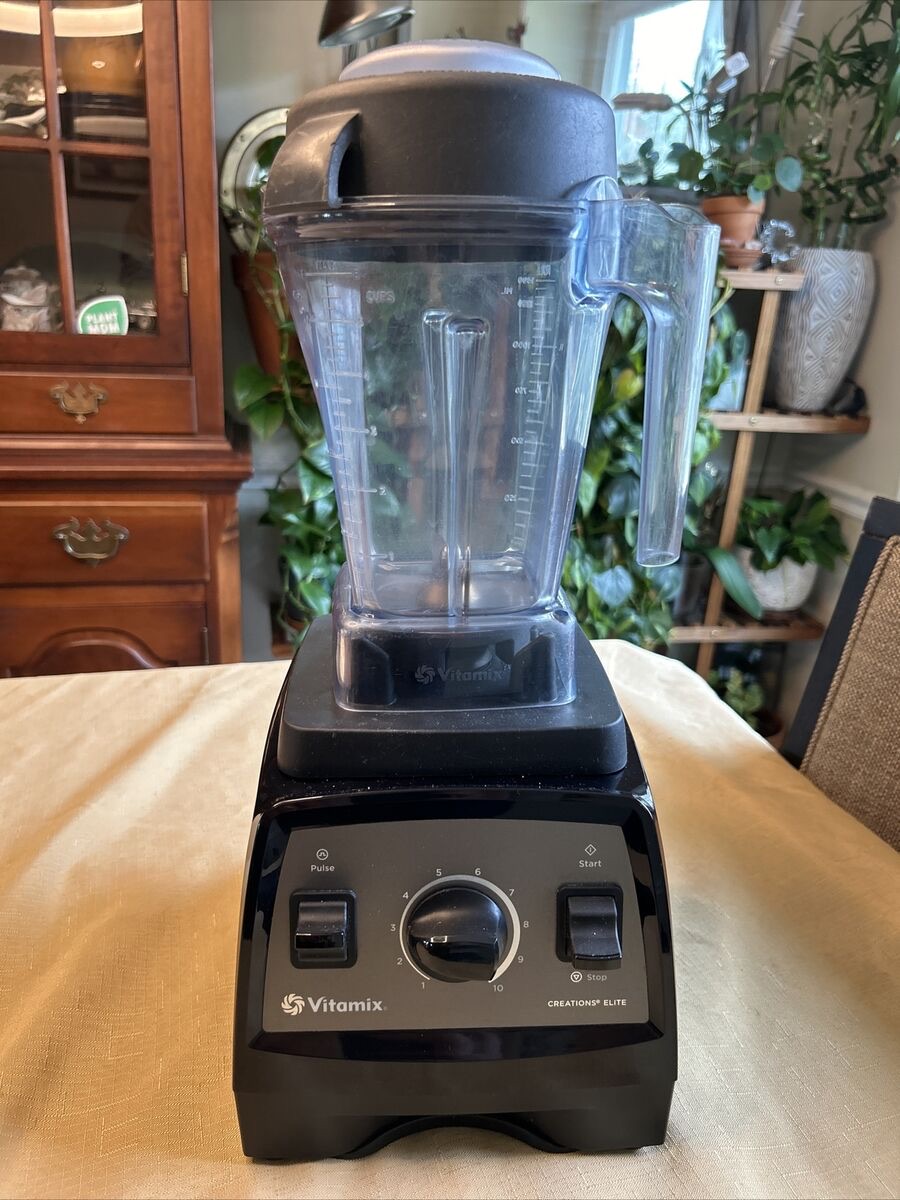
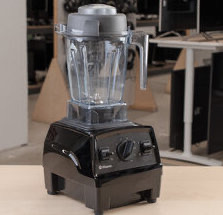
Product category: items_blender
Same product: yes